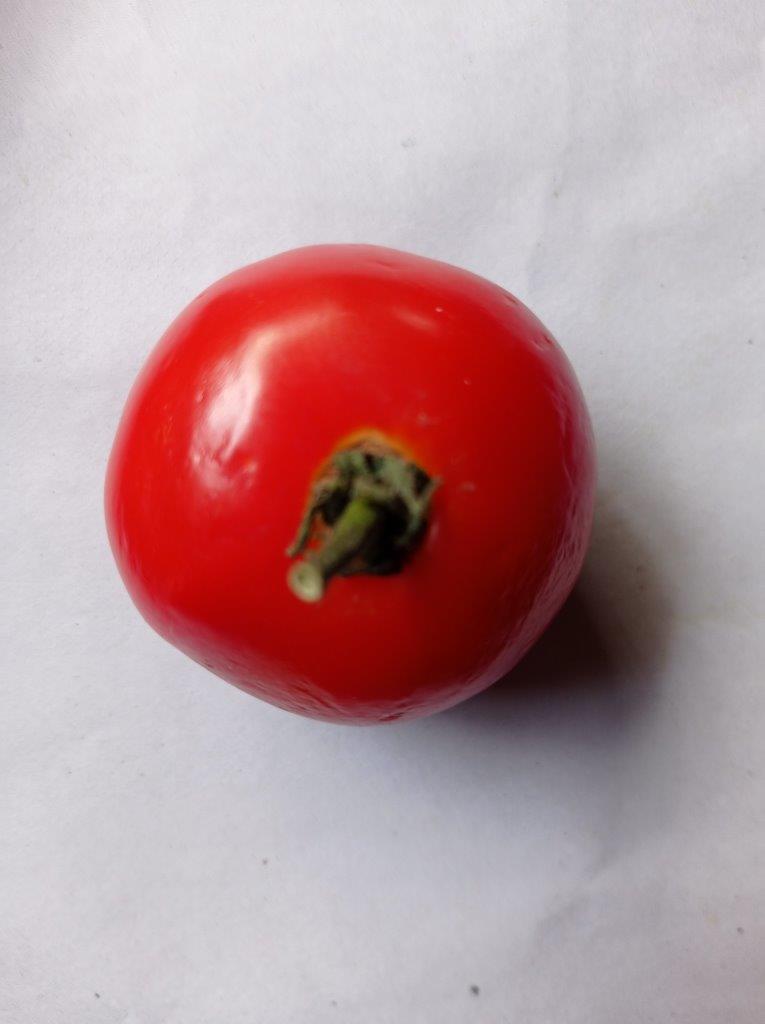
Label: Fresh